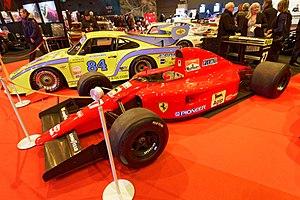
La Ferrari 642, également connue sous la dénomination Ferrari F1-91, est une monoplace de Formule 1 engagée par la Scuderia Ferrari dans le cadre des six premières manches du championnat du monde de Formule 1 1991. Elle est pilotée par le Français Alain Prost, présent dans l'équipe depuis 1990, qui dispute sa douzième année dans la discipline-reine qu'il a intégrée en 1980, et son compatriote Jean Alesi, en provenance de l'écurie Tyrrell Racing avec laquelle il a disputé sa première saison complète.